3rd Armoured Division (France, 1940)

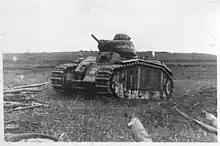
B1 "bis" tank of the 41st Tank Battalion, lost near Ouvrage La Ferté in May 1940

Formed 20 March 1940 at Reims. Campaigns: Battle of the Meuse, Meuse Front, Battle of the Aisne and Retreat of the center. Final command post at Montbard northwest of Dijon. Division captured 17–18 June. Subordination: XXI Corps of 2nd Army until 23 May, then various including 4th Army and XVIII Corps of 2nd Army.